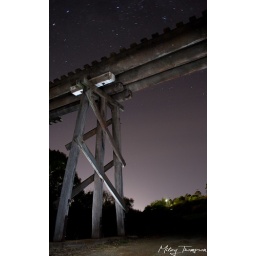
Taken under the bridge that leads to the train yards in ToowoombaF/6.3Exposure 210sec.ISO - 400